Dustbin Baby

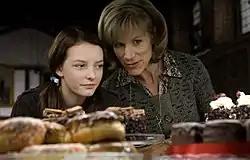
Publicity still from "Dustbin Baby" showing April (Dakota Blue Richards) and Marion (Juliet Stevenson).

"Dustbin Baby" was dramatised by the BBC and Kindle Entertainment in 2008. It was directed by Juliet May and the screenplay was written by Helen Blakeman. Juliet Stevenson stars as Marion and Dakota Blue Richards as April. It was aired on BBC1 on Sunday 21 December 2008 at 3:25pm until 4:55pm. During its initial run on BBC One, "Dustbin Baby" was watched by 2.3 million viewers, giving it a 15.4% share of the audience.Both Wilson and critics responded positively to the film, with Wilson saying she thought it was the best film adaptation of any of her works. It was released on DVD on 12 January 2009. The film was nominated for several awards and even secured many of them.